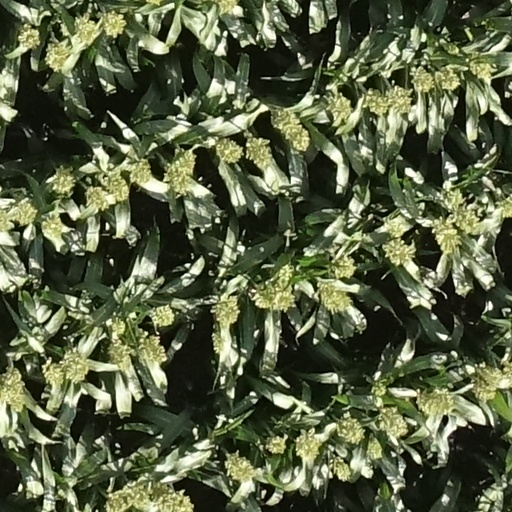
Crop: sorghum